Operation Indian Ocean

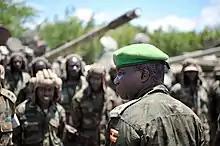
Brig. Gen. Dick Olum, the leading commander of the UPDF troops in Somalia, addresses soldiers during Operation Indian Ocean

The operation was launched on 16 August 2014. It was aimed at eliminating the remaining insurgent-held areas in the countryside. On 1 September 2014, a U.S. airstrike carried out near the town of Haawaay as part of the broader mission killed Al-Shabaab leader Moktar Ali Zubeyr. U.S. authorities hailed the raid as a major symbolic and operational loss for Al-Shabaab. Political analysts likewise suggested that the insurgent leader's death will likely lead to Al-Shabaab's fragmentation and eventual dissolution.